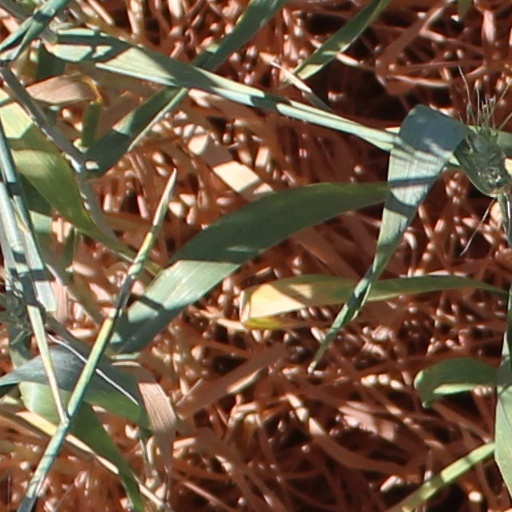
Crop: wheat